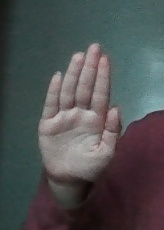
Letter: seen